Kolkata district

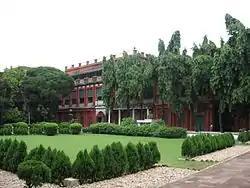

Around early March 1698, the East India Company (EIC) proposed to the Roy Choudhurys that Dihi Kalikata be subrented to them. The offer was rejected since then-Zamindar (anon.) of the Roy Chowdhurys feared permanently losing the properties to a far-powerful client. This led the EIC to negotiate for the rent-rights outright and at the Mughal quarters; one Nathaniel Walsh was dispatched to Prince Azim-ush-Shan, then-Viceroy of Bengal Subah. The negotiations proved successful. The zamindari rights, for Dihi Kalikata, Sutanuti and Govindapur, had been transferred to the Company paying Choudhury total of 2000 Rupees. Subsequent to the fall of Siraj-ud-daulah, the last independent Nawab of Bengal, the English purchased 55 villages in 1758 from Mir Jafar. These villages were known en-bloc as "Dihi Panchannagram".